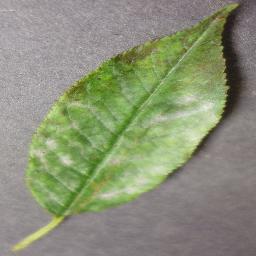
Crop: cherry
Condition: (including_sour)_powdery_mildew